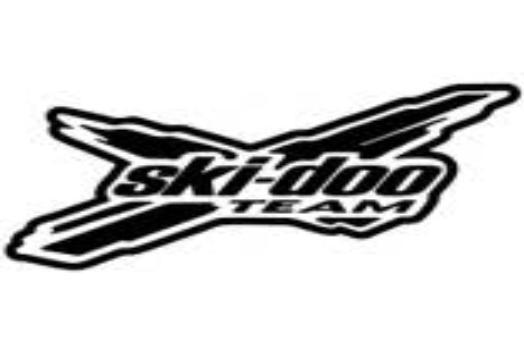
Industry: Transportation